Slam-door train

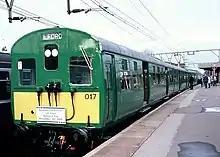
Class 306 at Shenfield in November 1986

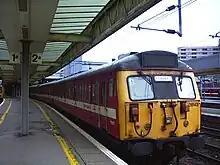
Northern Spirit Class 308 at Leeds in September 1998

Slam-door EMU and DMU trains were commonplace ever since the introduction of electrification. While there were early examples of the type, which are beyond the scope of this example, they became commonplace on the Southern Railway in the 1930s when it electrified its main routes around the south of London at 750 V DC (third rail), in particular, the line to Brighton.